Dornier Do 31

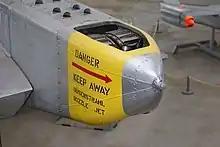
Pitch control nozzles in the tail, fed from the Pegasus engines, two pointing up, two pointing down

Beyond providing adequate lift and control, other factors influenced the propulsion system. According to Dow, noise was a considerable concern, particularly as the airframe's critical frequency was close to that which was naturally generated by the lift engines. The re-ingestion of hot exhaust gasses was another critical area, complicated by there being 16 'fountains' of gas being generated during vertical hover, 12 of which being hot. Following intense study during the flight testing phase of development, it was determined that positioning the nozzles at an angle of 85-degrees, rather than 90-degrees, was sufficient to avoid encountering any issue during takeoff, while no such issues were observed during landings at all. Several different types of air intakes were also trialled, both to deter ingestion issues and the uneven start-up of the lift engines. Bleed air was also drawn from the Pegasus engines to the lift engines as a measure to address ingestion issues, while dedicated studies were performed on ground erosion effects.